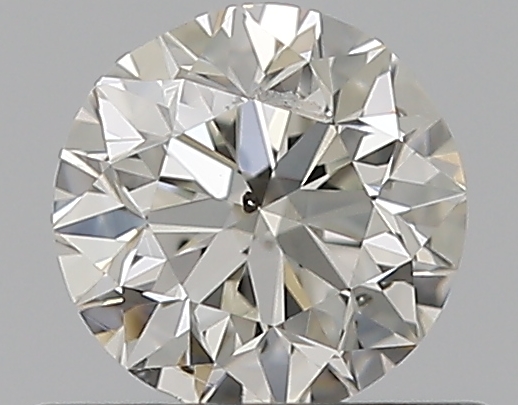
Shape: round
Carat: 0.5
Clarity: SI1
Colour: I
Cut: GD
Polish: EX
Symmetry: VG
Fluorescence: F
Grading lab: GIA
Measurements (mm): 4.87 x 4.94 x 3.22